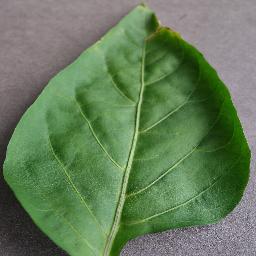
Label: Pepper,_bell___healthy